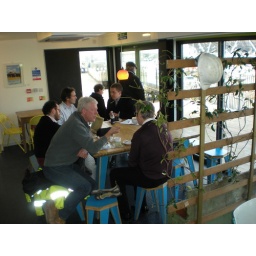
Container Cafe customers enjoying a &amp;quot;flat white&amp;quot; around table and stools made from recycled Olympic fence hoarding.